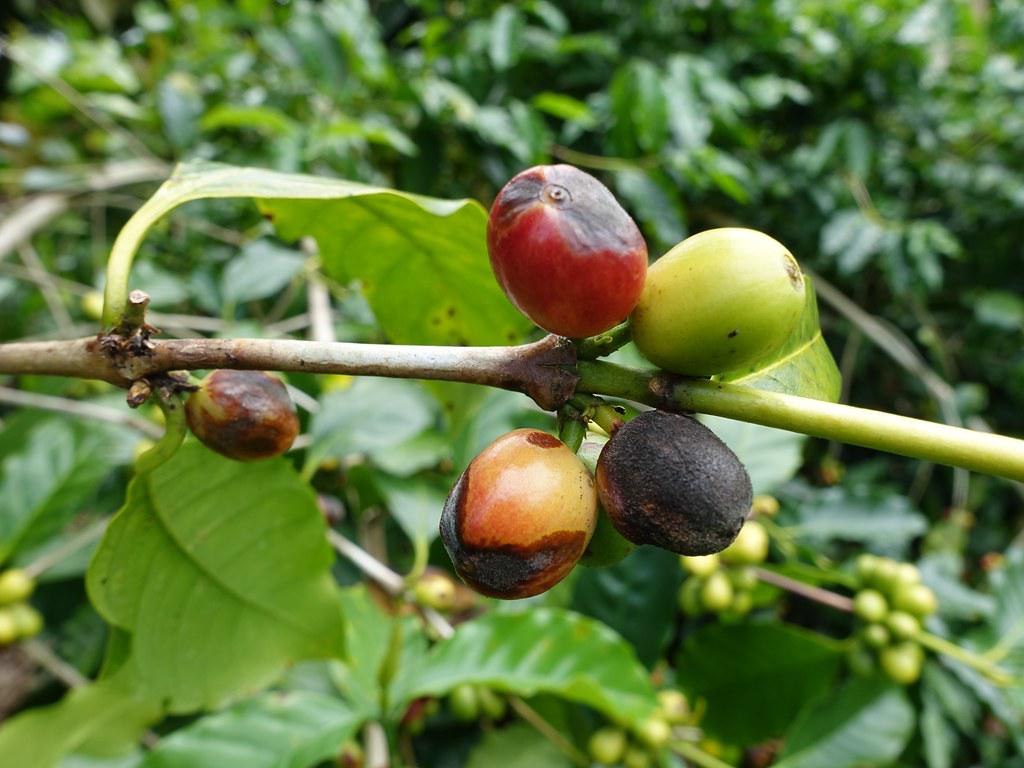
Plant: Coffee
Disease: coffee berry blotch